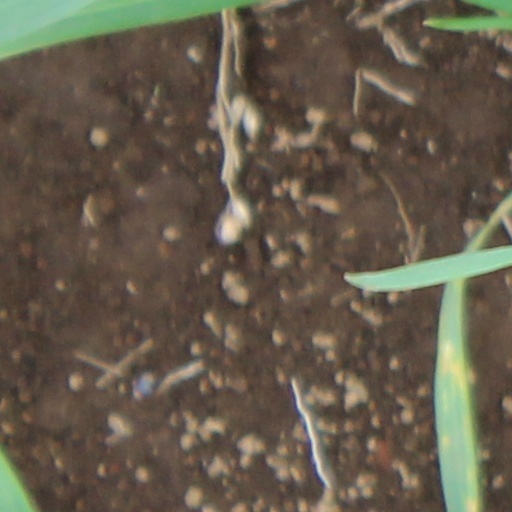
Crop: wheat